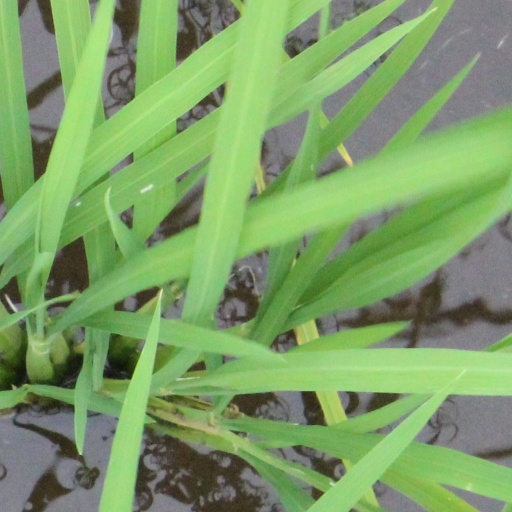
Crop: rice